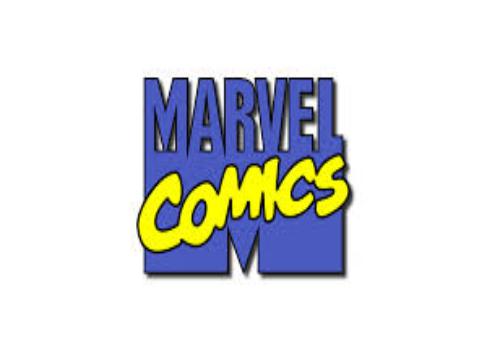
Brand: Marvel
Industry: Necessities